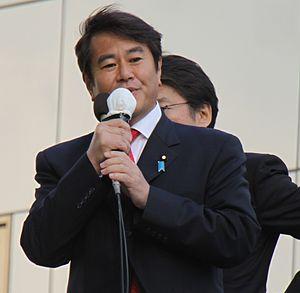
Le ministre des Affaires intérieures et des Communications est un membre du Cabinet du Japon chargé du ministère des Affaires intérieures et des Communications. Le poste est actuellement occupé par Seiko Noda depuis août 2017.
Kazuhiro Haraguchi, né à Saga dans la préfecture du même nom le 2 juillet 1959, est un homme politique japonais, membre du Parti démocrate du Japon. Il est élu depuis 1996 à la Chambre des représentants, la chambre basse de la Diète du Japon, alternativement au scrutin majoritaire pour le 1ᵉʳ district de la préfecture de Saga et à la proportionnelle dans le bloc législatif de Kyūshū. Il est également ministre des Affaires intérieures et des Communications ainsi que ministre d'État à la Promotion de la Souveraineté régionale dans les 93ᵉ et 94ᵉ Cabinets du Japon dirigés successivement par Yukio Hatoyama puis Naoto Kan, du 16 septembre 2009 au 17 septembre 2010. Après son retrait du gouvernement, il a pris la présidence de la Commission des Affaires intérieures et des Communications de la Chambre des représentants le 1ᵉʳ octobre 2010.
Cette liste des députés de la 48ᵉ législature de la Chambre des représentants du Japon indique les « représentants » ou « député » élus à la Chambre des représentants du Japon à la suite des élections législatives japonaises de 2017.